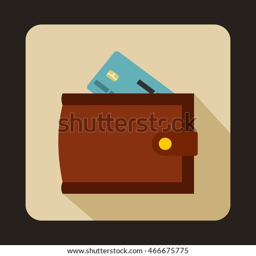
brown wallet with credit card and cash icon in flat style on a beige background